Cvetni trg

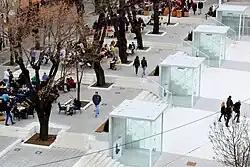
View from the Njegoševa street

Cvetni trg is a small, triangularly shaped neighborhood in what was once the central part of the previously large neighborhood of Vračar. In terms of modern administrative division, it is located in the western part of the municipality of Vračar, on one of Belgrade's main streets of "Kralja Milana" and the border of the municipality of Savski Venac. Other two streets that mark the borders of the neighborhood are "Njegoševa" and "Svetozara Markovića", but the term generally comprises a few adjoining blocks to the north and east, making a local community of Cvetni Trg, which existed until the late 2000s, when the municipality of Vračar abolished local communities. In the 1990s, the adjoining local communities of Slavija, Nada Purić and Kalenić was annexed to Cvetni Trg. Population of Cvetni Trg in that period was 9,308 (31,410 with other three local communities) in 1981, 8,664 (28,641) in 1991 and 25,759 in 2002. Cvetni Trg is located right across the Yugoslav drama theater and "Manjež" park.